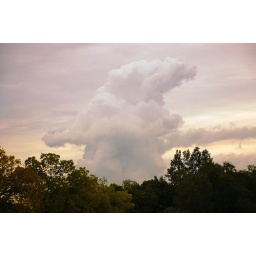
This cloud refused to do what all the other clouds in the sky were doing...